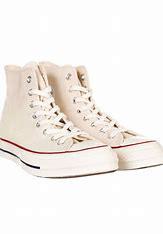
Brand: Converse
Model: Chuck Taylor All Star 1970S